Imitation (film)

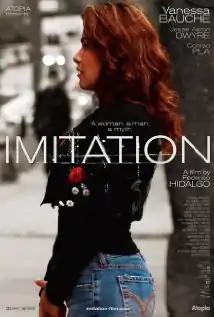
Theatrical release poster

Imitation is a 2007 Canadian film by directed by Federico Hidalgo and starring Vanessa Bauche, Jesse Aaron Dwyre and Conrad Pla and distributed by Atopia.